Middleton and Smerrill

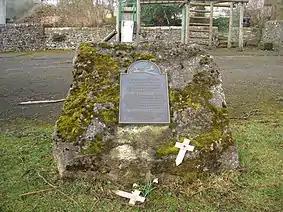
War Memorial

Little documentation exists about the medieval settlement of Smerrill. It was a grange in 1211 when it was recorded as belonging to the Duchy of Lancaster, later passing to the monks of Roche Abbey. The earthwork, buried and standing remains of the abandoned areas of Smerrill village are well preserved and retain important archaeological and ecological deposits. The earthworks indicate the layout of the early village and how it integrated into the wider medieval landscape. It appears the settlement was possibly later cleared to make way for the grange.